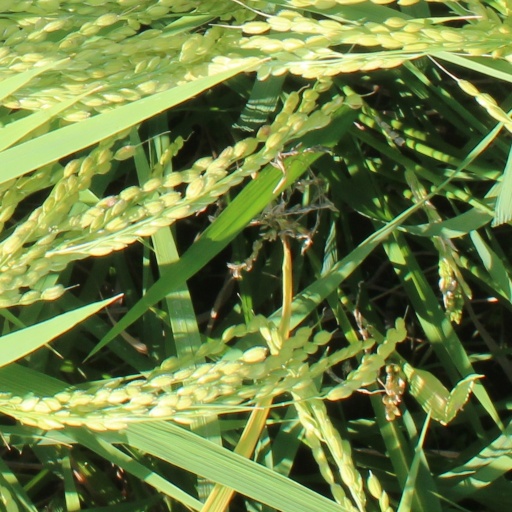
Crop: rice